Alt-J

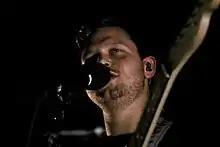
Joe Newman with Alt-J at The Empty Bottle, Chicago, in October 2012

After graduating, the band moved to Cambridge where they spent several months working on their music before signing a deal with Infectious Music in December 2011. Their self-titled 4-track demo EP, "∆", was recorded with producer Charlie Andrew in London and featured the tracks "Breezeblocks", "Hand-Made", "Matilda", and "Tessellate". A 7" single containing "Bloodflood" and "Tessellate" was released by Loud and Quiet in October 2011. Their first 2012 release for Infectious Music was the triangle-shaped 10" "Matilda" / "Fitzpleasure". It was followed by "Breezeblocks" which preceded their first album. "An Awesome Wave" was also produced by Charlie Andrew and compiled at Iguana Studios, Brixton, where the band recorded tracks during the studio's spare time.